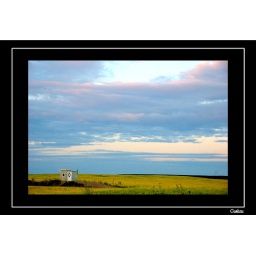
The little house in the crop field